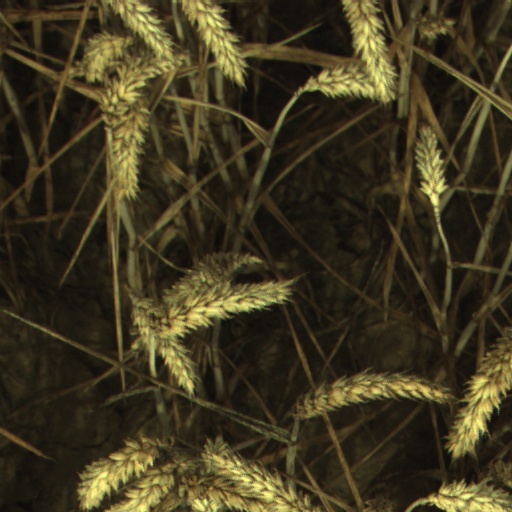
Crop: wheat